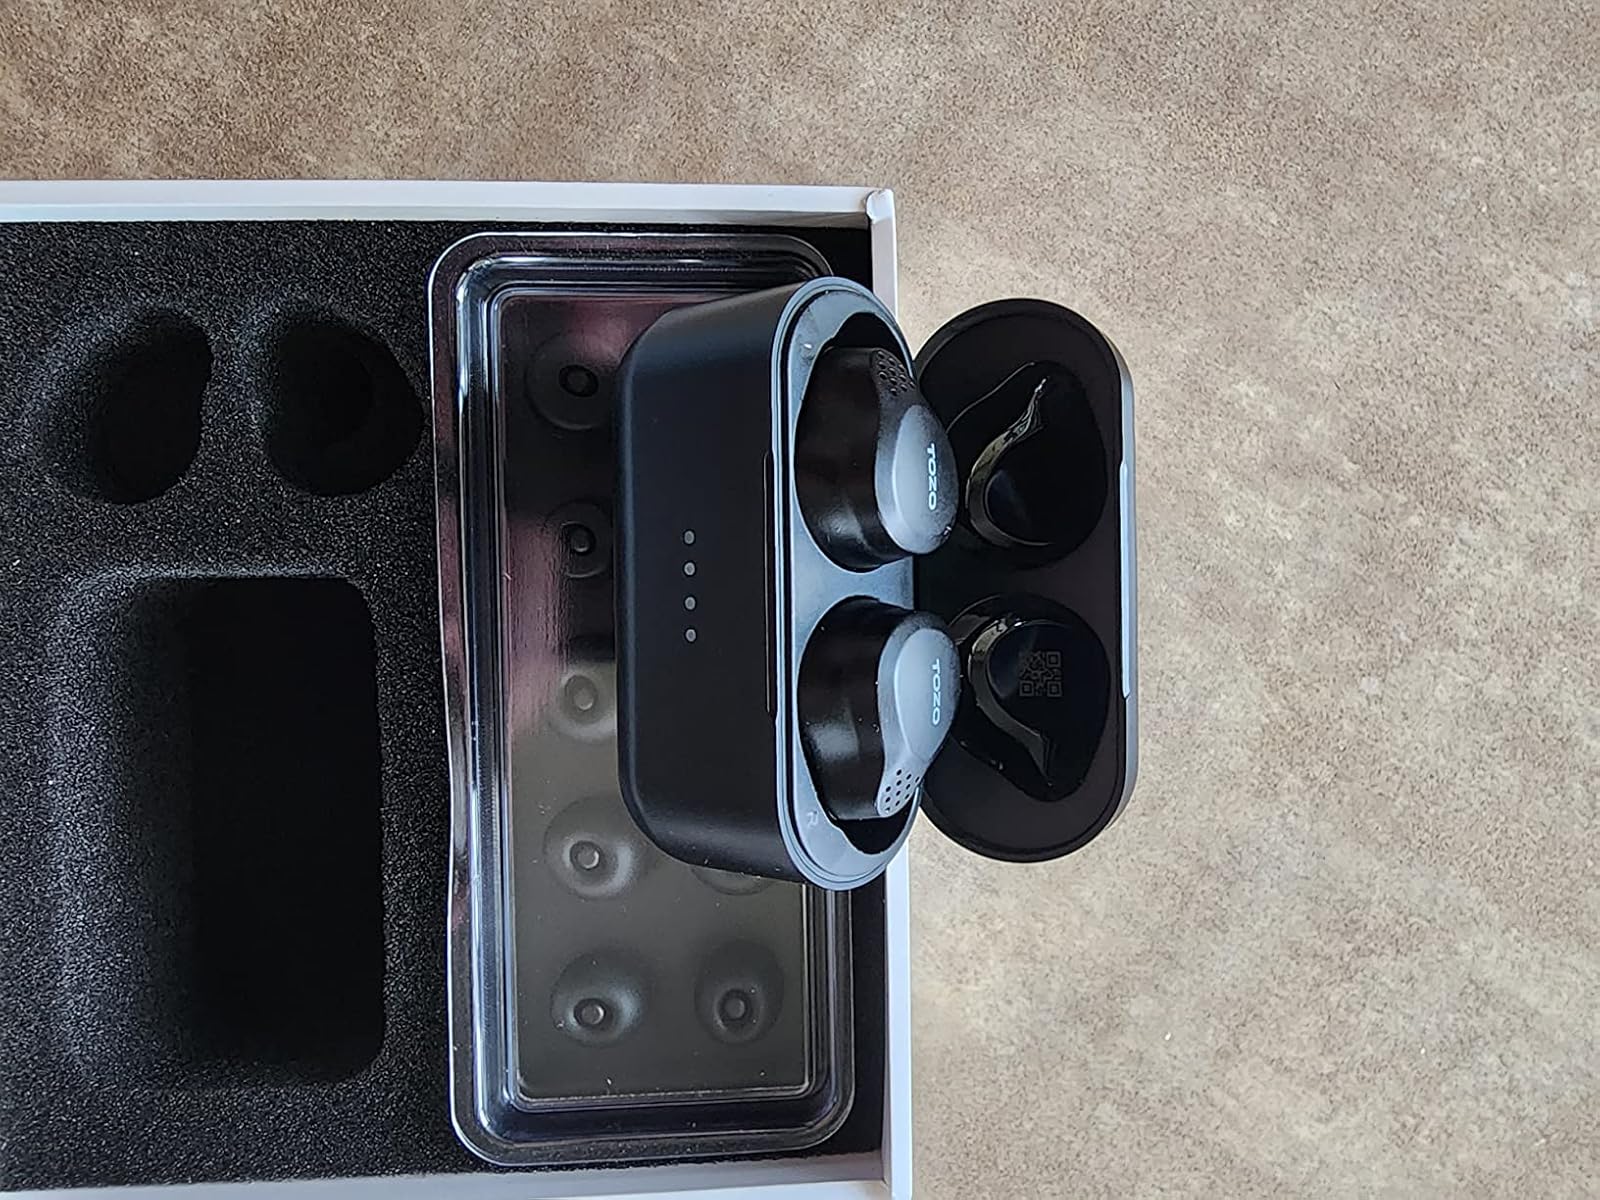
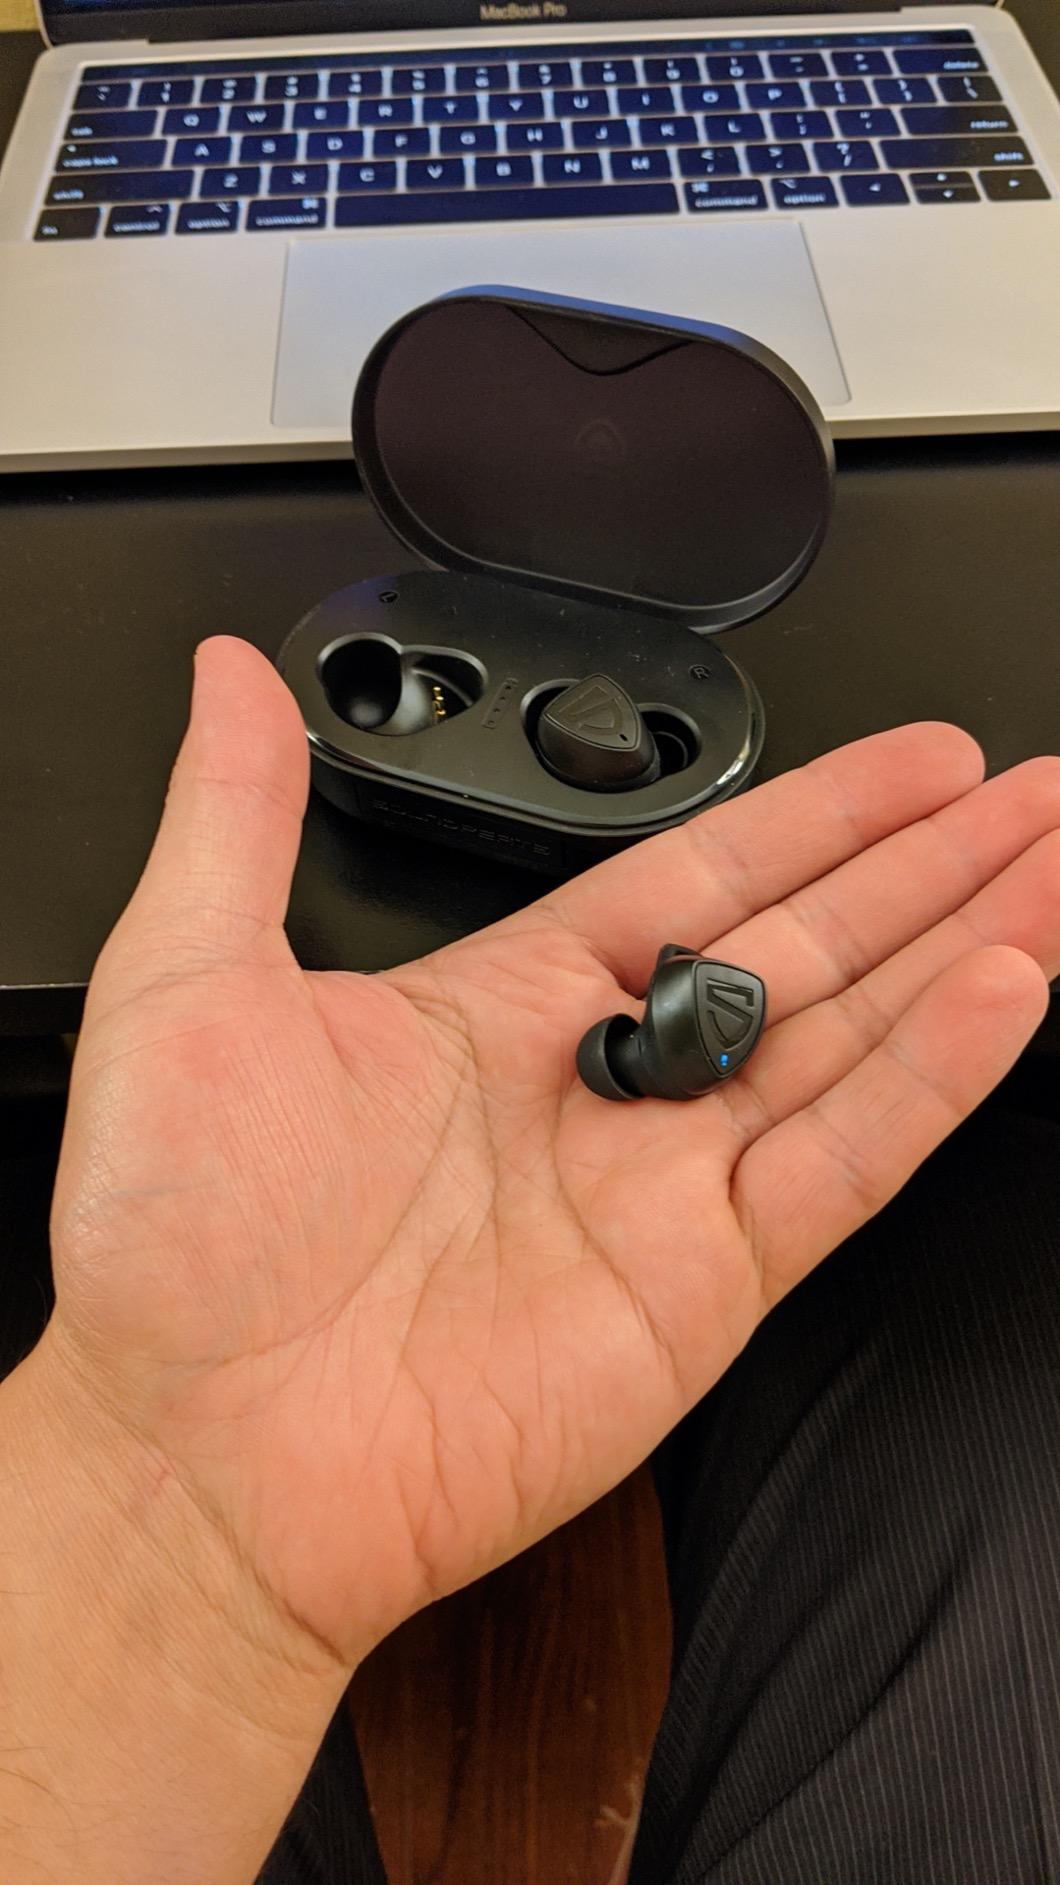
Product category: earbuds
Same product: no